Cinema of Finland

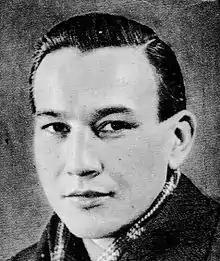
Teuvo Tulio, a Finnish film director in the 1930s.

The first experiments with sound were done by Lahyn-Filmi, a provincial company operating in Turku. The first full-length sound film with song and talk was Lahyn's "Say It in Finnish" (1931), directed by company's leader Yrjö Nyberg (later Norta). This lost film was more a collection of musical revue numbers than a feature.